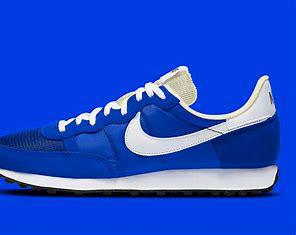
Brand: Nike
Model: Challenger OG